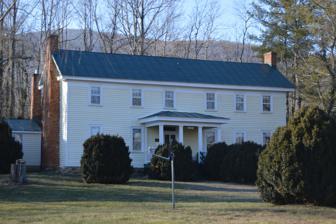
Building: Powell–McMullan House
Country: United States of America
Year built: 1800
Historic house in Virginia, United States United States historic place Powell–McMullan House U.S. National Register of Historic Places Virginia Landmarks Register Front of the house Show map of Virginia Show map of the United States Location 233 McMullen Mill Rd., near Stanardsville, Virginia Coordinates 38°20′57″N 78°27′29″W / 38.34917°N 78.45806°W / 38.34917; -78.45806 Area 2.6 acres (1.1 ha) Built c. 1800 ( 1800 ) , 1842 Architectural style Greek Revival NRHP reference No. 02001367 VLR No. 039-0034 Significant dates Added to NRHP November 21, 2002 Designated VLR September 11, 2002 Powell–McMullan House is a historic home located near Stanardsville , Greene County, Virginia .  The original house was built about 1800 and expanded in 1842. It is a two-story, frame dwelling in a vernacular Greek Revival style. It has a metal-sheathed gable roof, exterior gable-end brick chimneys, and a one-story hipped roof front porch. It was listed on the National Register of Historic Places in 2000. References